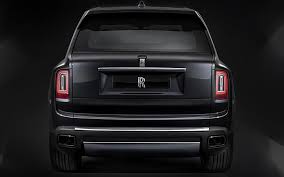
Label: noambulance